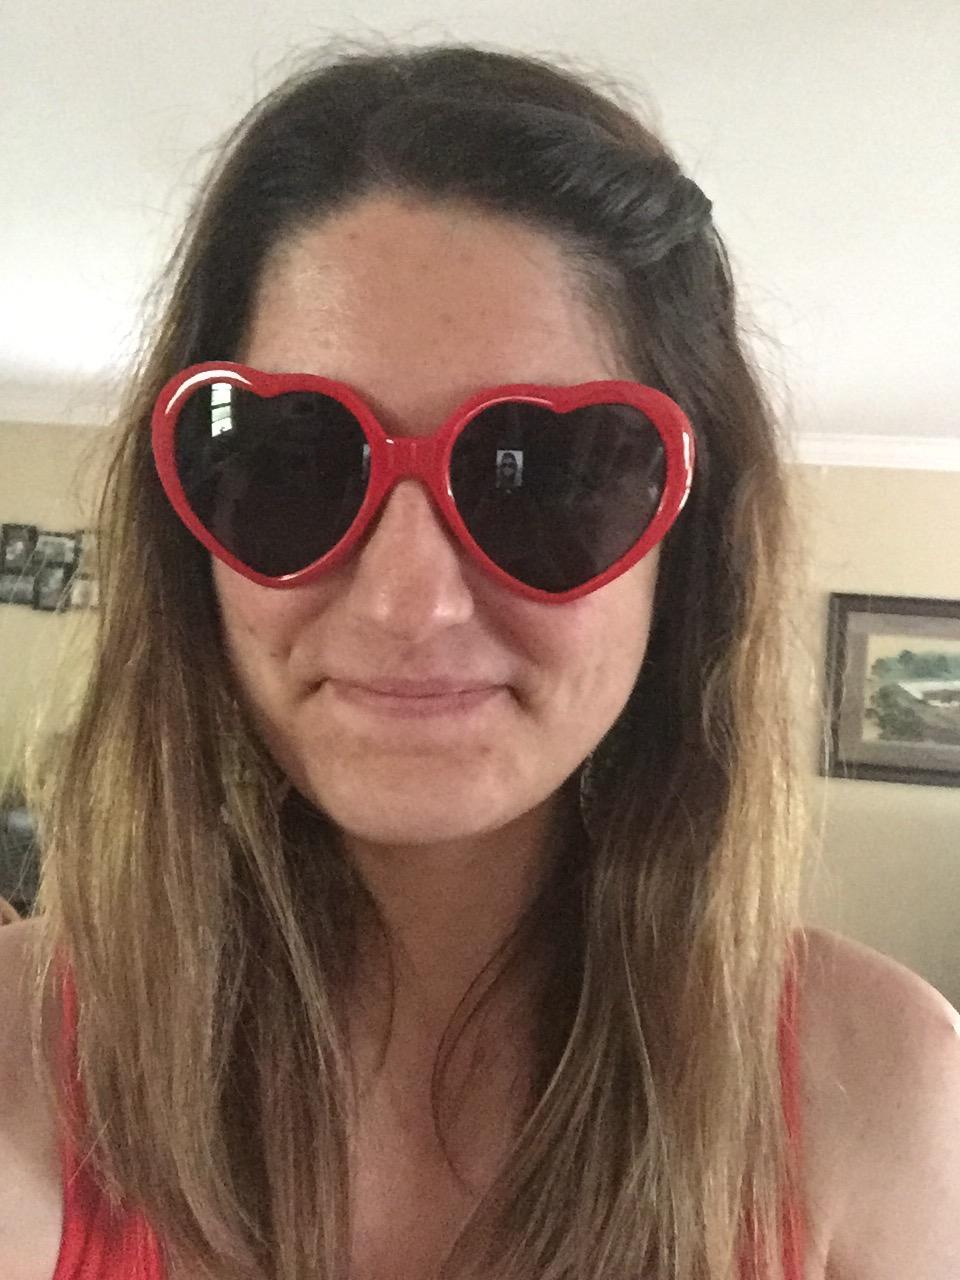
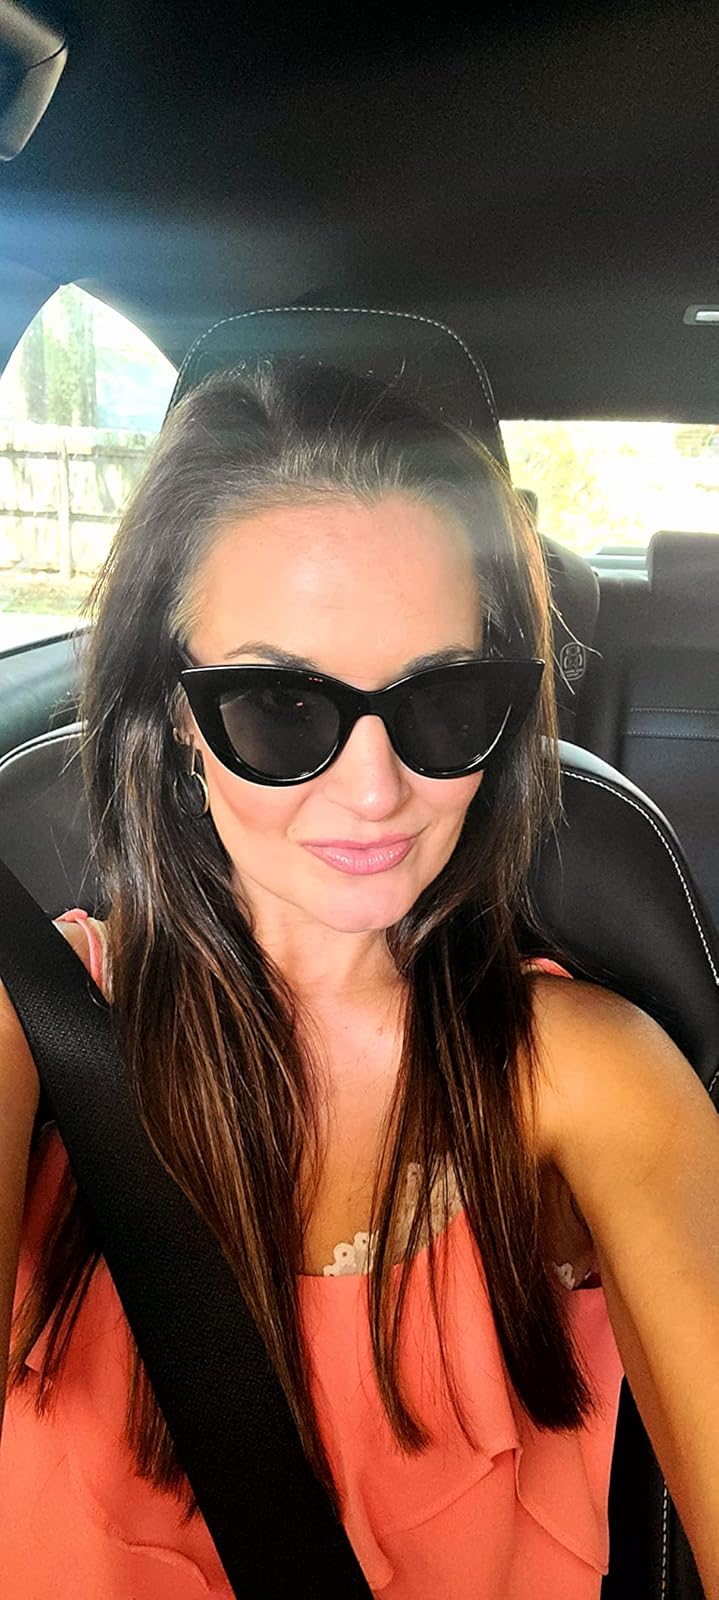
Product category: accessories_sunglasses
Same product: no